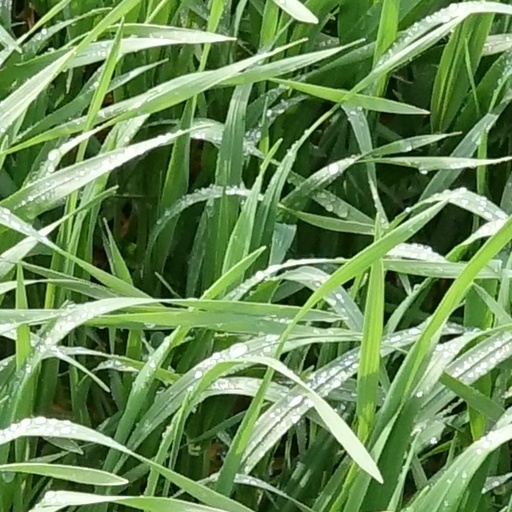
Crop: wheat